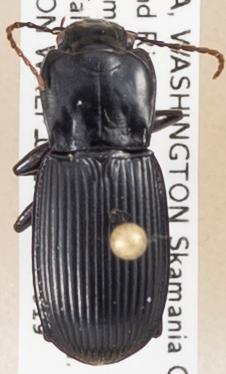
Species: Pterostichus herculaneus
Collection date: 2018-06-19
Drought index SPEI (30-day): -1.45
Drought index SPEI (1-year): -0.32
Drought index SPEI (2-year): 0.71